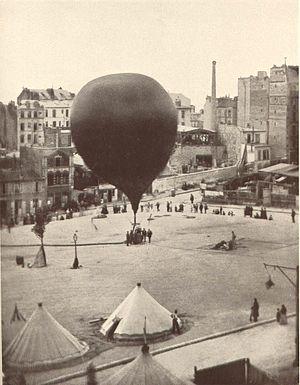
Cette page concerne l'année 1870 du calendrier grégorien.